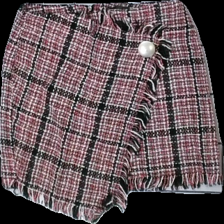
View: front
Type: Skirt
Category: Ladies
Brand: Not in the list
Brand text on label: Storets
Colors: Black, Red, White
Material: 67% Viscose 33% Polyester
Pattern: Checkered print
Cut: Cropped
Size: M
Price range: 50-100
Recommended usage: Reuse
Description: Tweed skirt